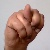
The image shows a hand gesture representing the letter 'N' in Indian Sign Language.